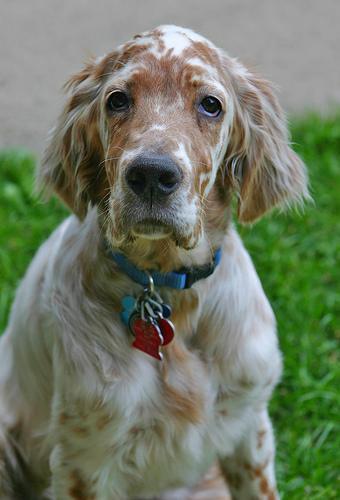
english setter